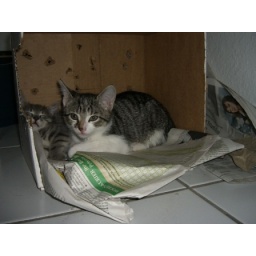
LOL Cat 105 - 2 cats in a box